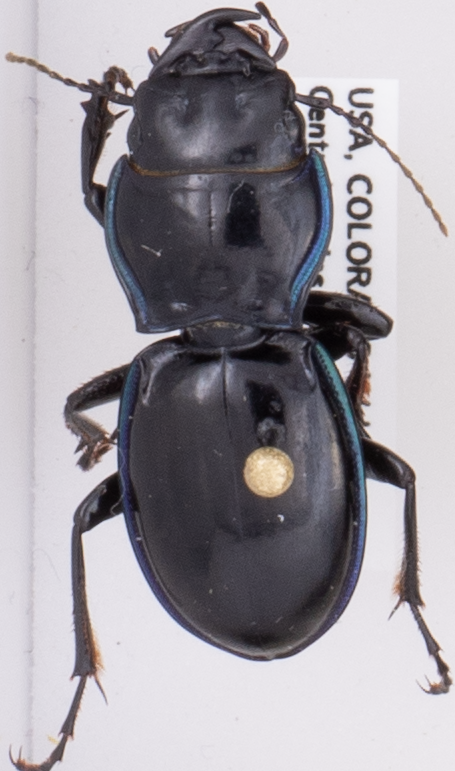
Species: Pasimachus elongatus
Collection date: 2021-06-23
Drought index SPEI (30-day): -0.244
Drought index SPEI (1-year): -0.404
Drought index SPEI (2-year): -0.728